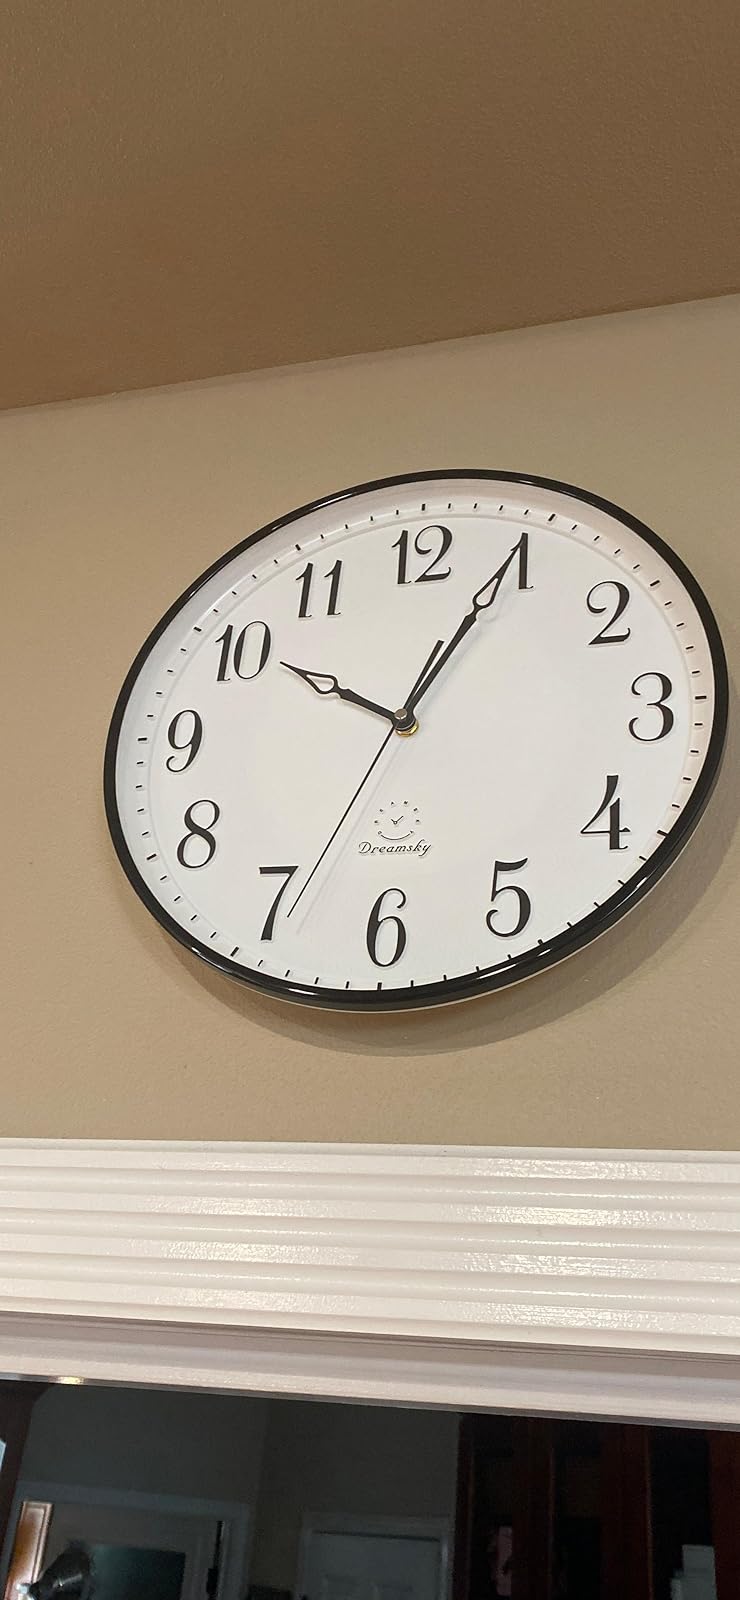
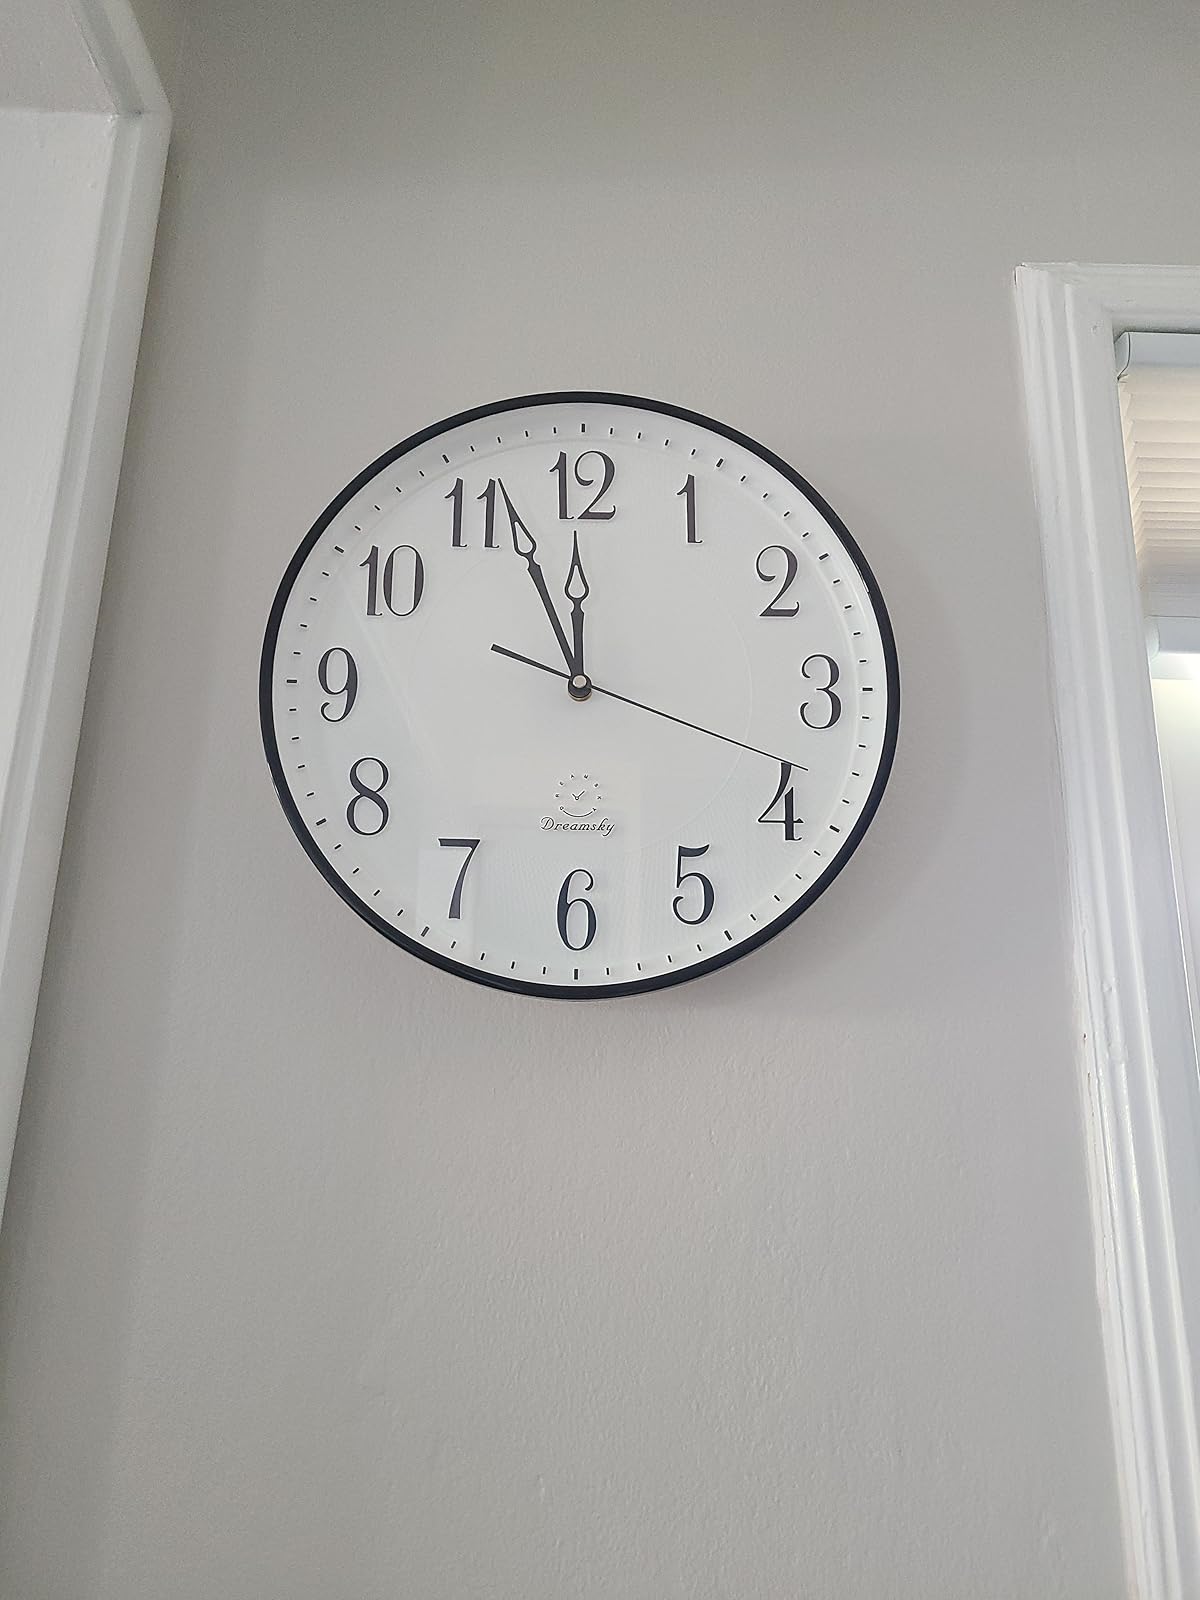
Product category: clock
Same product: yes